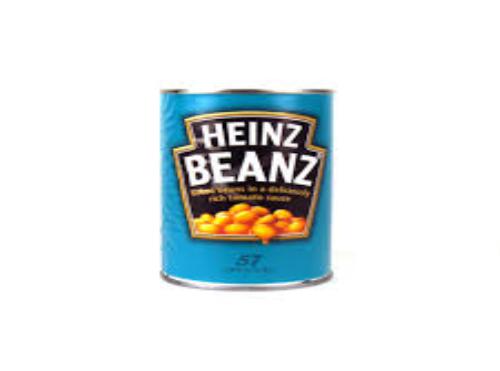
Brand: Heinz Baked Beans
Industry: Food